Desmond Swayne

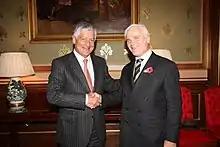
Swayne poses with British Red Cross Chairman David Bernstein at the 150 Years of International Humanitarian Law: The UK Perspective event in London on 29 October 2014.

On 28 September 2019, Swayne remarked that "blackface" was an "entirely acceptable bit of fun". On 30 September, it was reported that he wore blackface while attending a Blues Brothers themed party, where he was pictured posing as James Brown. Swayne said he "went to some trouble to be as authentic as possible" in creating the costume. After initially declining to apologise, Swayne later said he was sorry for any offence that he gave.